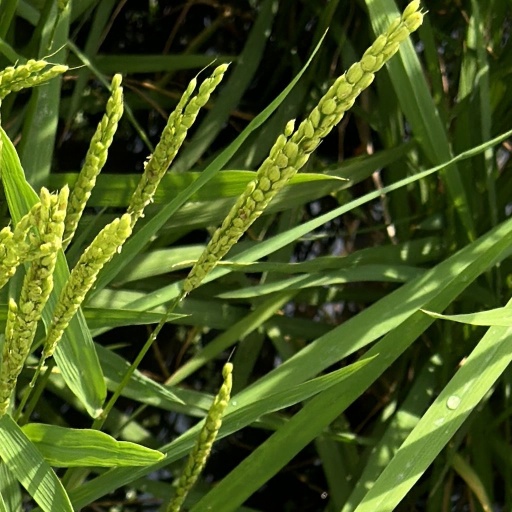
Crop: rice